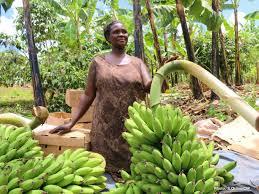
Mwanamke amesimama karibu na milima ya ndizi mbichi. Ndizi hizi zina rangi ya kijani kibichi. Amevaa vazi la kahawia. Nyuma ya mwanamke kuna miti ya ndizi mingi. Moja wa miti hiyo inaonekana imekatwa.